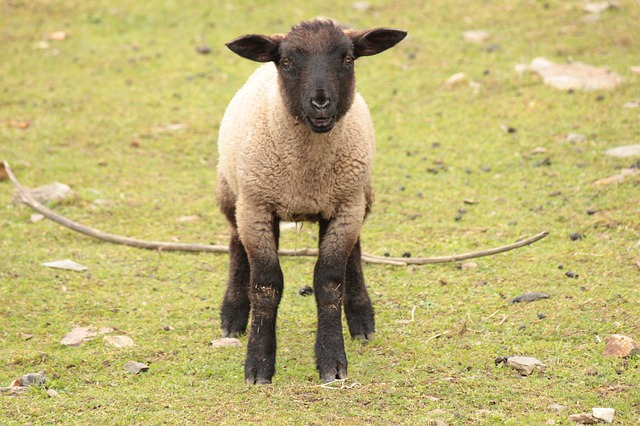
Label: pecora